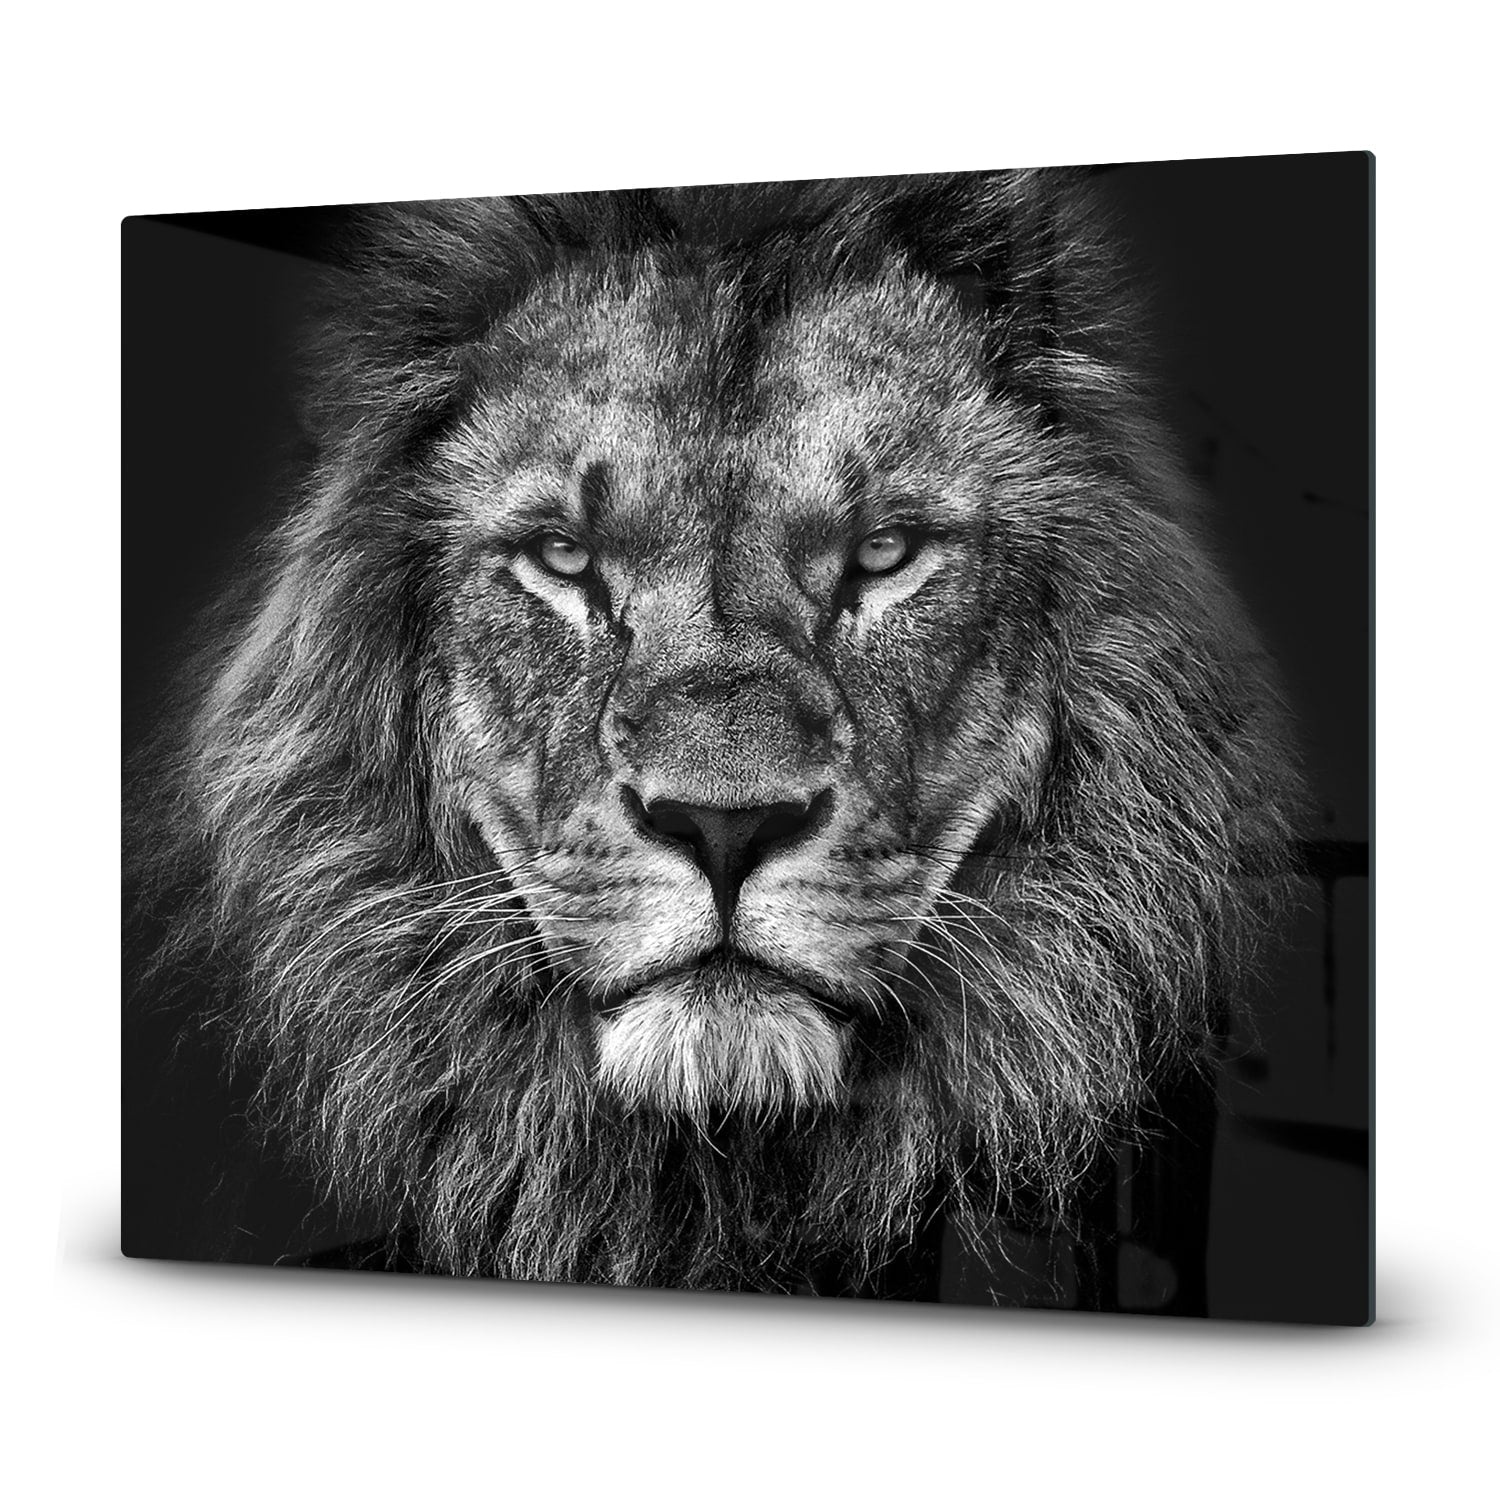
Eigen afmeting - Inductiebeschermer - Gehard Glas - Leeuwen kop in zwart/wit
Materiaal Gehard glas Standaard afmetingen 60x52, 70x52, 80x52, 90x52, 2x30x52, 2x35x52, 2x40x52, 2x45x52, 3x30x52 Gewicht 60x52: 3 kg 70x52: 3,6 kg 80x52: 4,2 kg 90x52: 4,6 kg Te gebruiken in de Keuken Krasvast Ja Hittebestendig Tot 270C Dikte 4 mm Randafwerking Geslepen Fabrieksgarantie 2 jaar
Brand: Designglas
Category: Home & Garden > Kitchen & Dining > Kitchen Appliance Accessories > Cooktop, Oven & Range Accessories > Cooktop Protectors